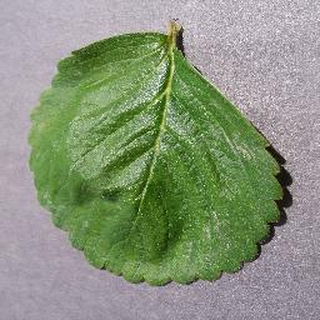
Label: healthy_strawberry